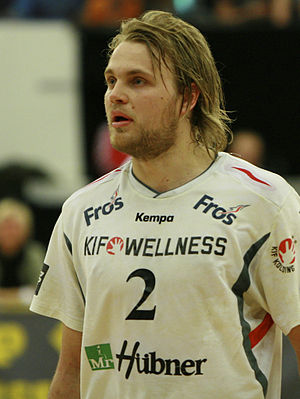
Henrik Møllgaard
Henrik Møllgaard fra KIF Kolding.
Henrik Møllgaard Jensen er en dansk håndboldspiller, der spiller i Aalborg Håndbold. Han har tidligere spillet i Skjern Håndbold, Paris Saint-Germain, KIF Kolding, Kongeå HK og Ribe HK. Han har scoret 134 mål i 85 landskampe. Ved EM i håndbold 2016 blev Henrik Møllgaard udnævnt til den bedst defensive spiller. Fra sommeren 2018, vender han tilbage til Aalborg Håndbold.